Macao Public Library

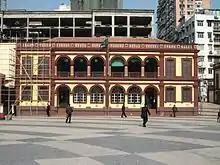
Macao Central Library

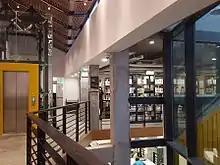
Inside of Patane Library

The Macao Public Library, formerly known as Macao Central Library; founded in 1895, is a public library system under the Cultural Affairs Bureau of the Macao Special Administrative Region Government.